Meno Burg

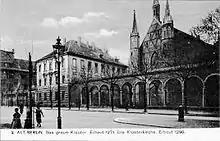
"

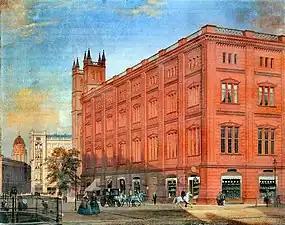
"

Meno Burg was born into a Jewish family of poor circumstances in Berlin, Margraviate of Brandenburg. After visiting Jewish schools, Burg entered in December 1802 the Berlin Municipal School (German: '), a secondary school later known as '. He left the school in 1804 to become an apprentice to his cousin Salomo Sachs, a royal building inspector. He visited the Berlin Building Academy (German: '), where he finished in 1807 the exam as field-surveyor (German: '). Like his cousin who was the first Jew who had entered the Prussian civil service under Frederick William II, Burg became a civil servant under Frederick William III. In doing so, Burg had entered into a field which was outside of the professions Jews were allowed to enter in Prussia according to the prevailing regulations of the 'Revised General Concession and Regulation' (German: ') dated 17 April 1750. It appears that due to the political circumstances, the regulations governing the Jews in Prussia were not strictly followed. According to the legal situation at the time, Burg could have been denied to enter his chosen profession. Burg was already a government employee, when the new Prussian civil rights legislation for Jews (German: ') was enacted on 11 March 1812. This law naturalised Jewish inhabitants of Prussia as Prussian citizens, a franchise established in 1810 when doing away with the prior estates (nobility, serfs, burghers, Huguenots, etc.), but the admission to government positions was not called for and was reserved for future legislation.